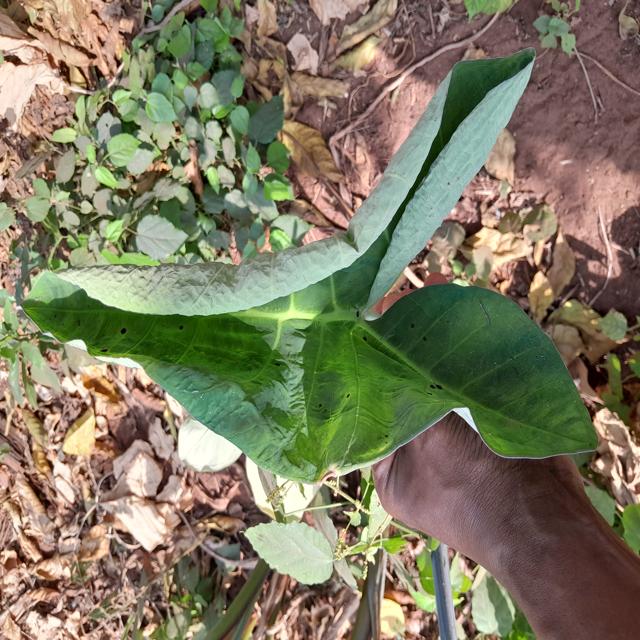
Label: Healthy